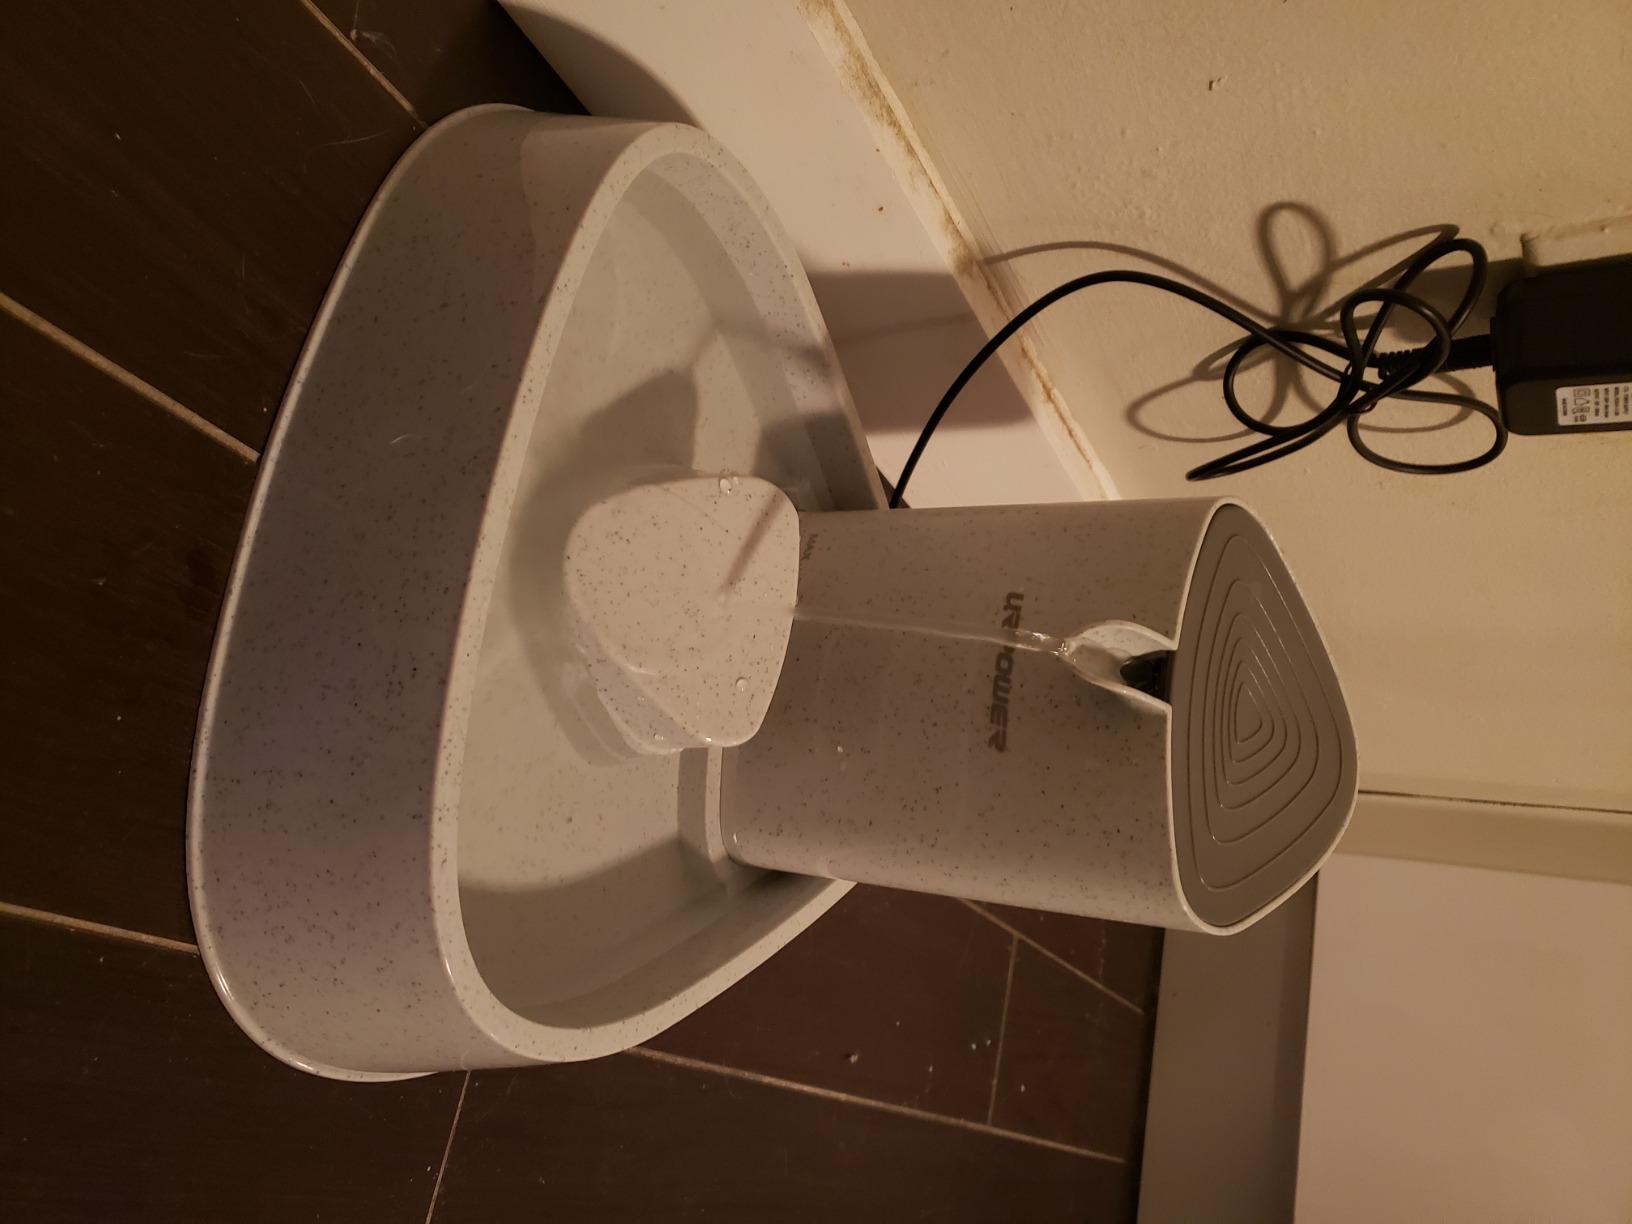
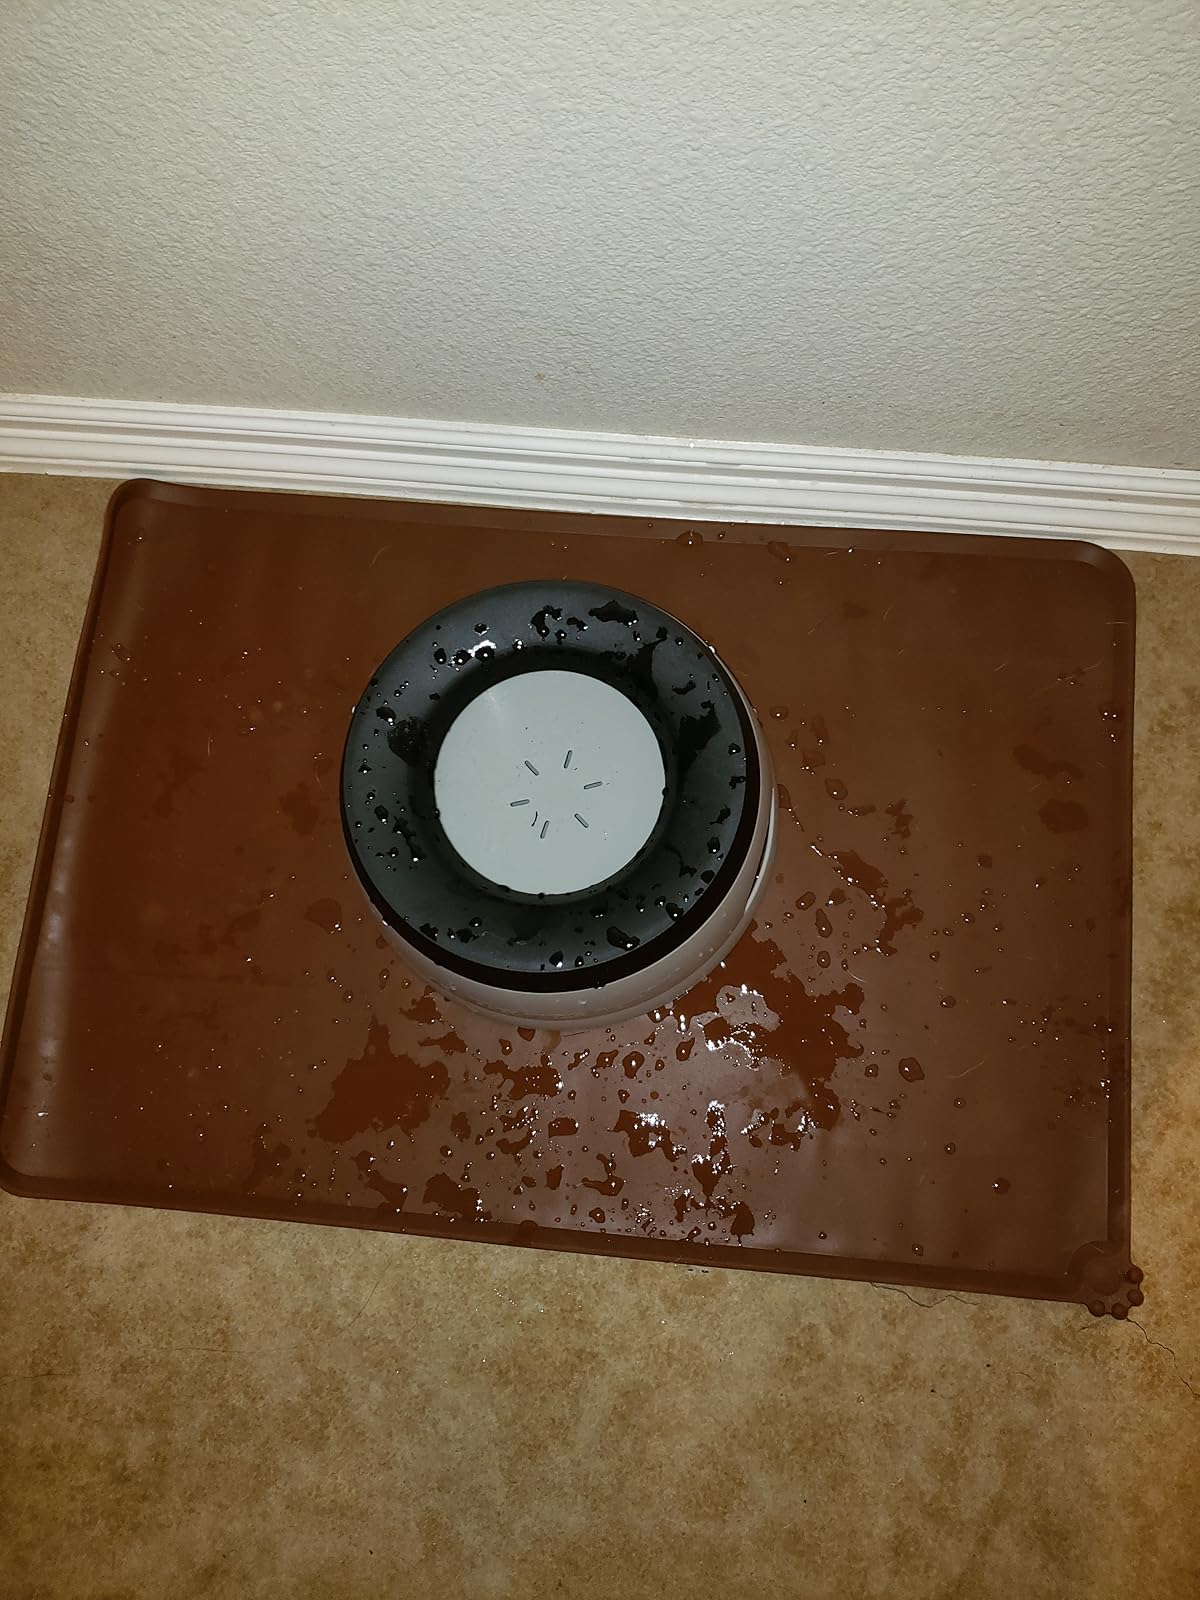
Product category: items_bowl
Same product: no